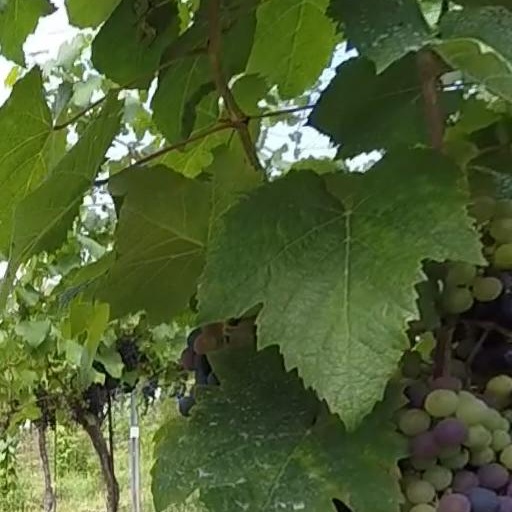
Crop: grape